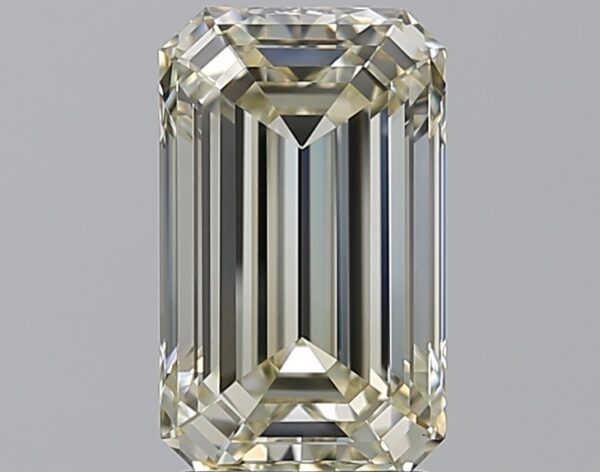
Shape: emerald
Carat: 2.6
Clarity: IF
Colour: N
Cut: EX
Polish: EX
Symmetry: EX
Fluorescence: N
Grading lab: GIA
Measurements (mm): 10.16 x 6.15 x 4.18